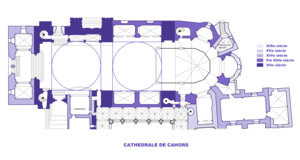
Cathédrale de Cahors, Plan (Image Commons modifiée)
L'architecture romane est le premier grand style créé au Moyen Âge en Europe après le déclin de la civilisation gréco-romaine. Son développement est pleinement établi vers 1060 mais les premiers signes de mutation sont différents suivant les régions et il n'y a pas de consensus sur une date des débuts qui vont du VIᵉ au XIᵉ siècle. L'architecture gothique est le style qui lui succède progressivement à partir du XIIe siècle.Le dynamisme monastique, de profondes aspirations religieuses et morales, la spiritualité des routes de pèlerinages dans une Europe rendue à la paix président à la naissance de l'art roman et contribuent à en faire un style vraiment neuf et doué d'une profonde originalité. La volonté de libérer l'Église de la tutelle de pouvoirs séculiers, les croisades, la reconquête chrétienne en Espagne avec l'effondrement du califat de Cordoue, la disparition du mécénat royal ou princier font de l'art roman l'art de toute la chrétienté médiévale.